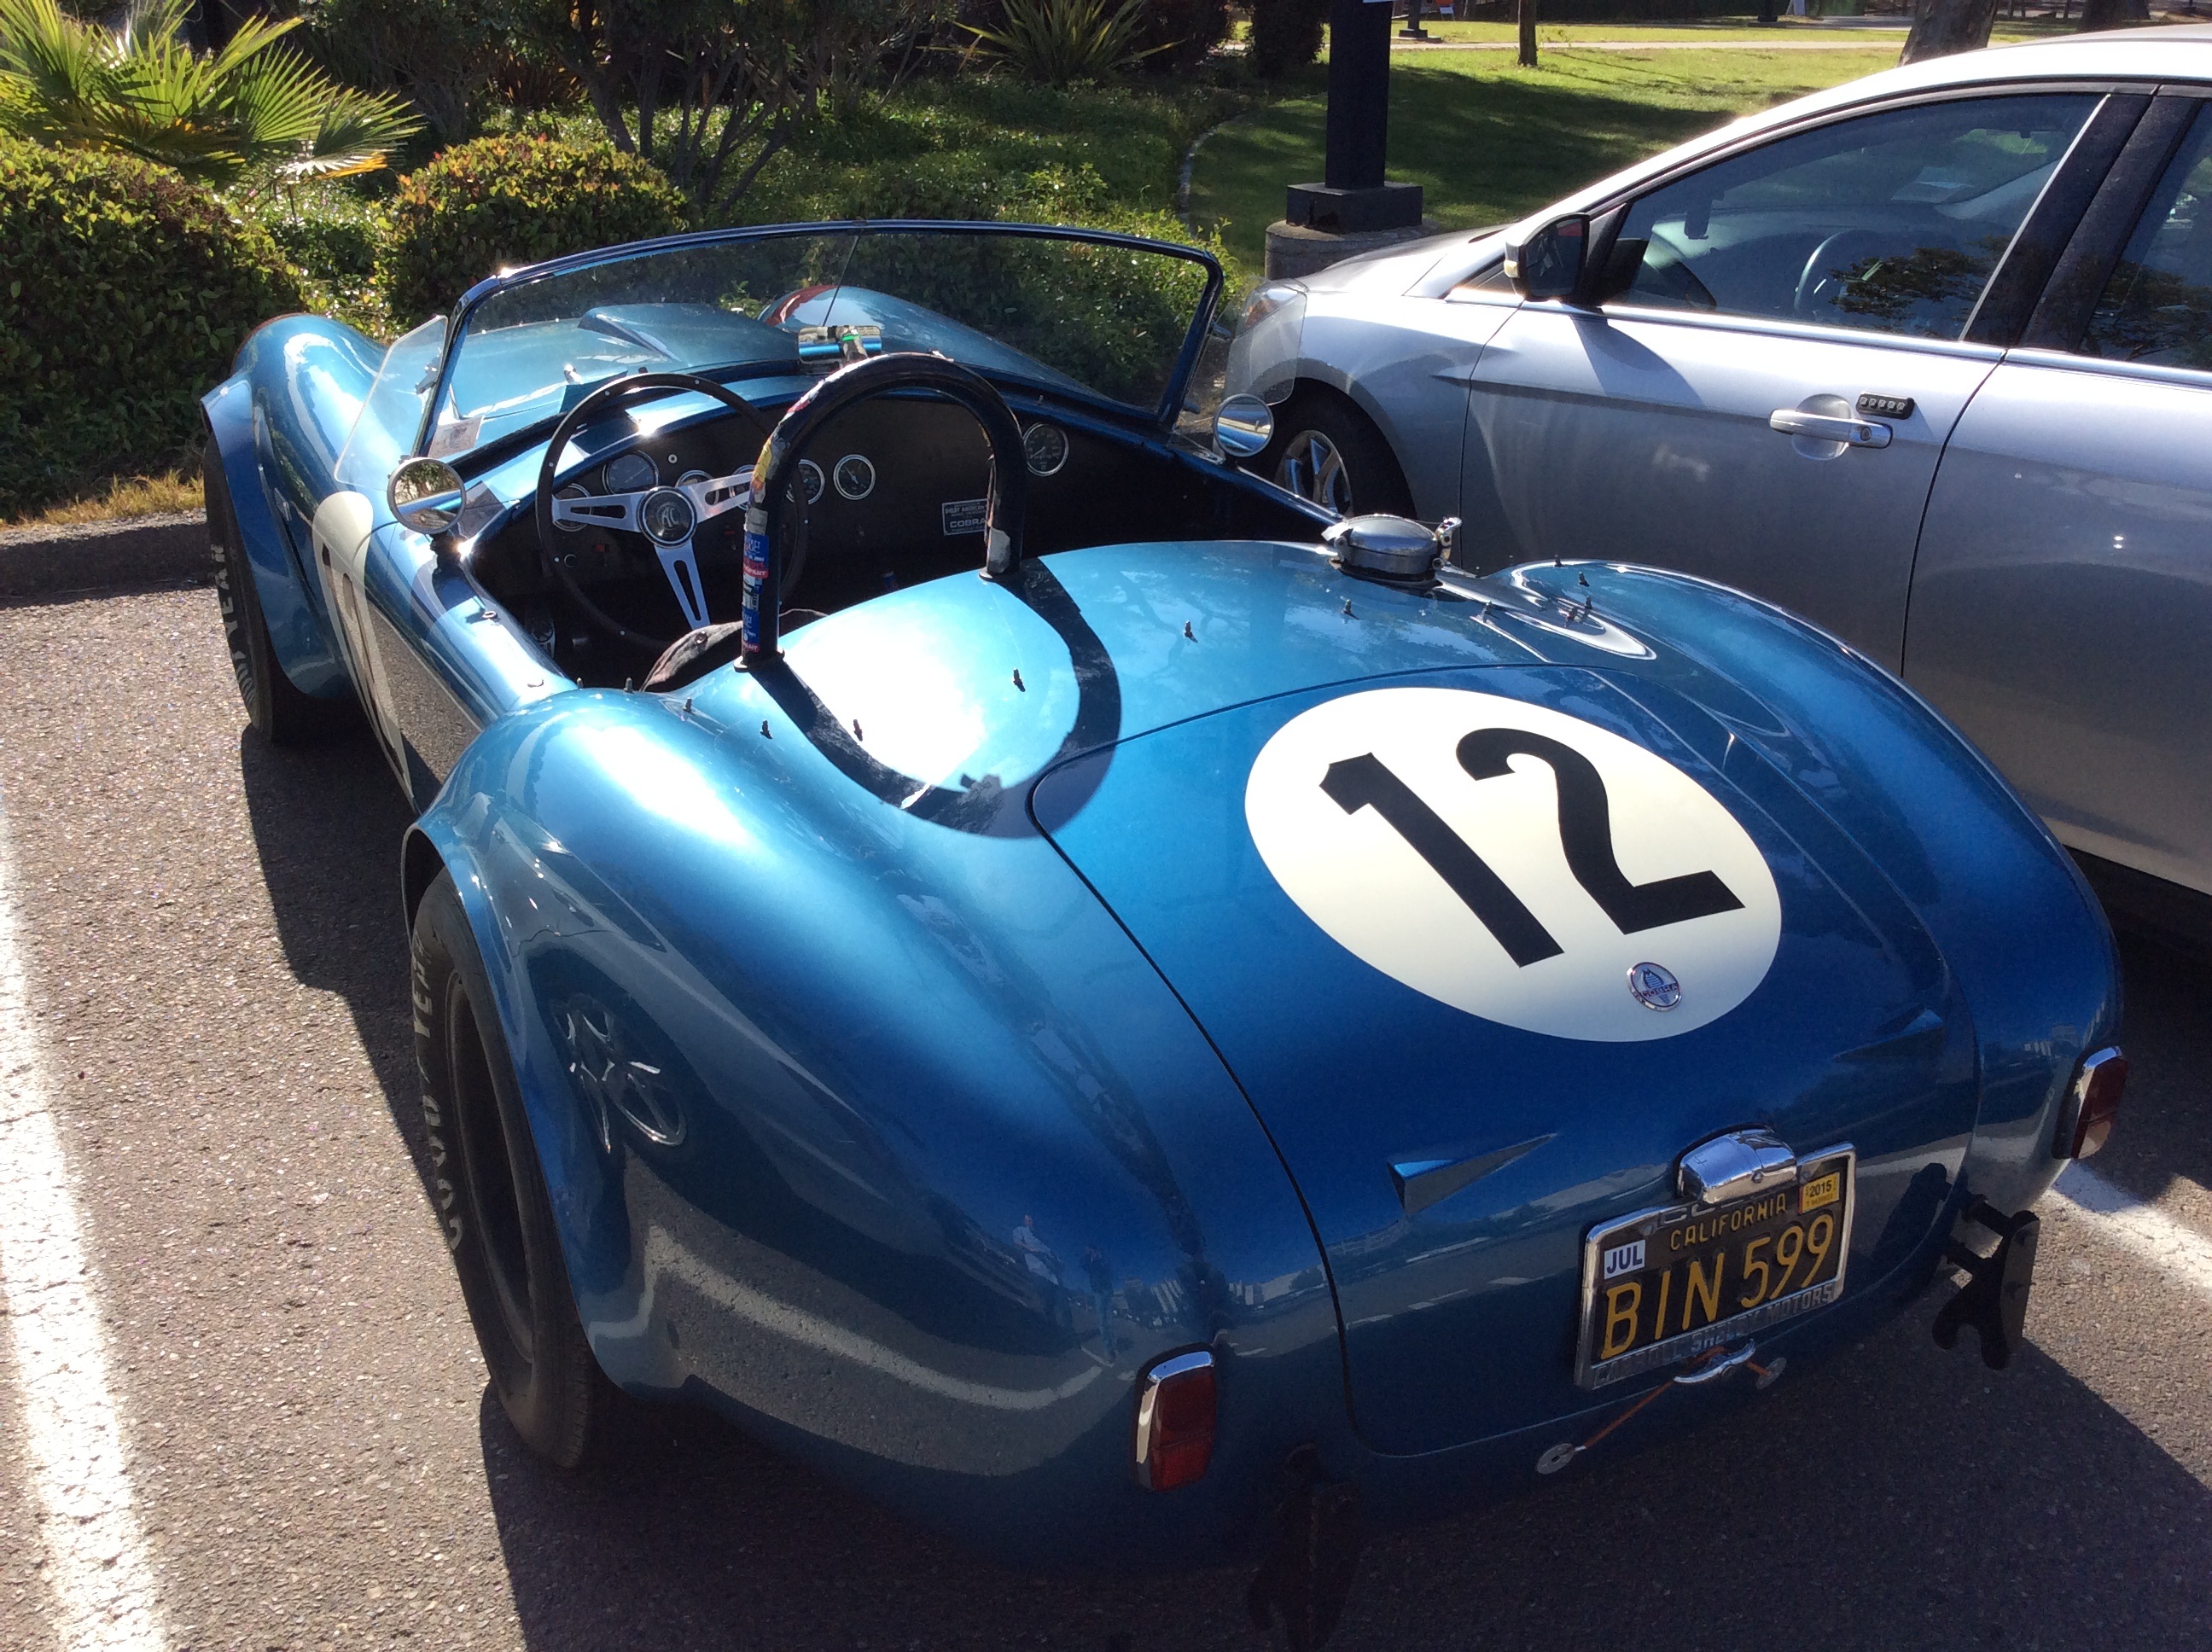
sport, car, vintage, automobile, vehicle, show, usa, auto, classic car, sports car, vintage car, race car, race, supercar, american, ford, tires, wheels, historical, classic, convertible, 1965, shelby, expensive, fast, cobra, powerful, antique car, land vehicle, pricey, ac cobra, automobile make